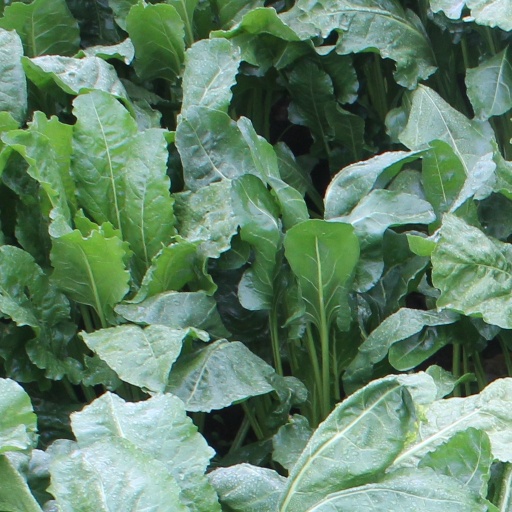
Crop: sugar beet